Gallatin Formation

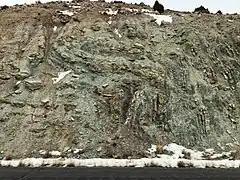
Gallatin Formation with fault on the south side of the Big Horn Mountains

The Gallatin Formation is a geologic formation in Wyoming and Montana. It preserves fossils dating back to the Cambrian period.